Santa Colomba de Curueño

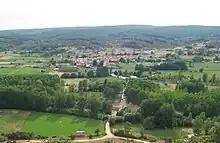
The town of Santa Colomba de Curueño.

Santa Colomba de Curueño ("Santa Colomba de Curueñu", in Leonese language) is a municipality located in the province of León, Castile and León, Spain. According to the 2004 census (INE), the municipality has a population of 601 inhabitants.